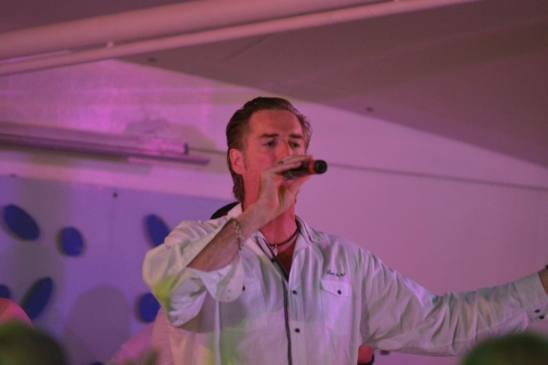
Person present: Yes